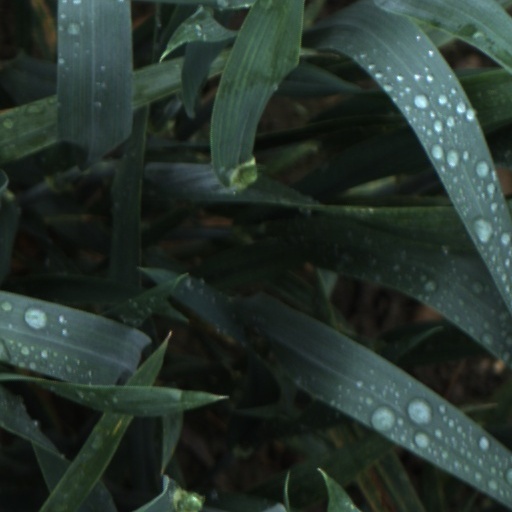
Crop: wheat